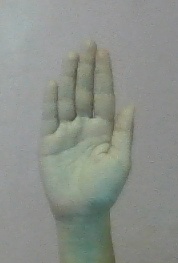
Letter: seen